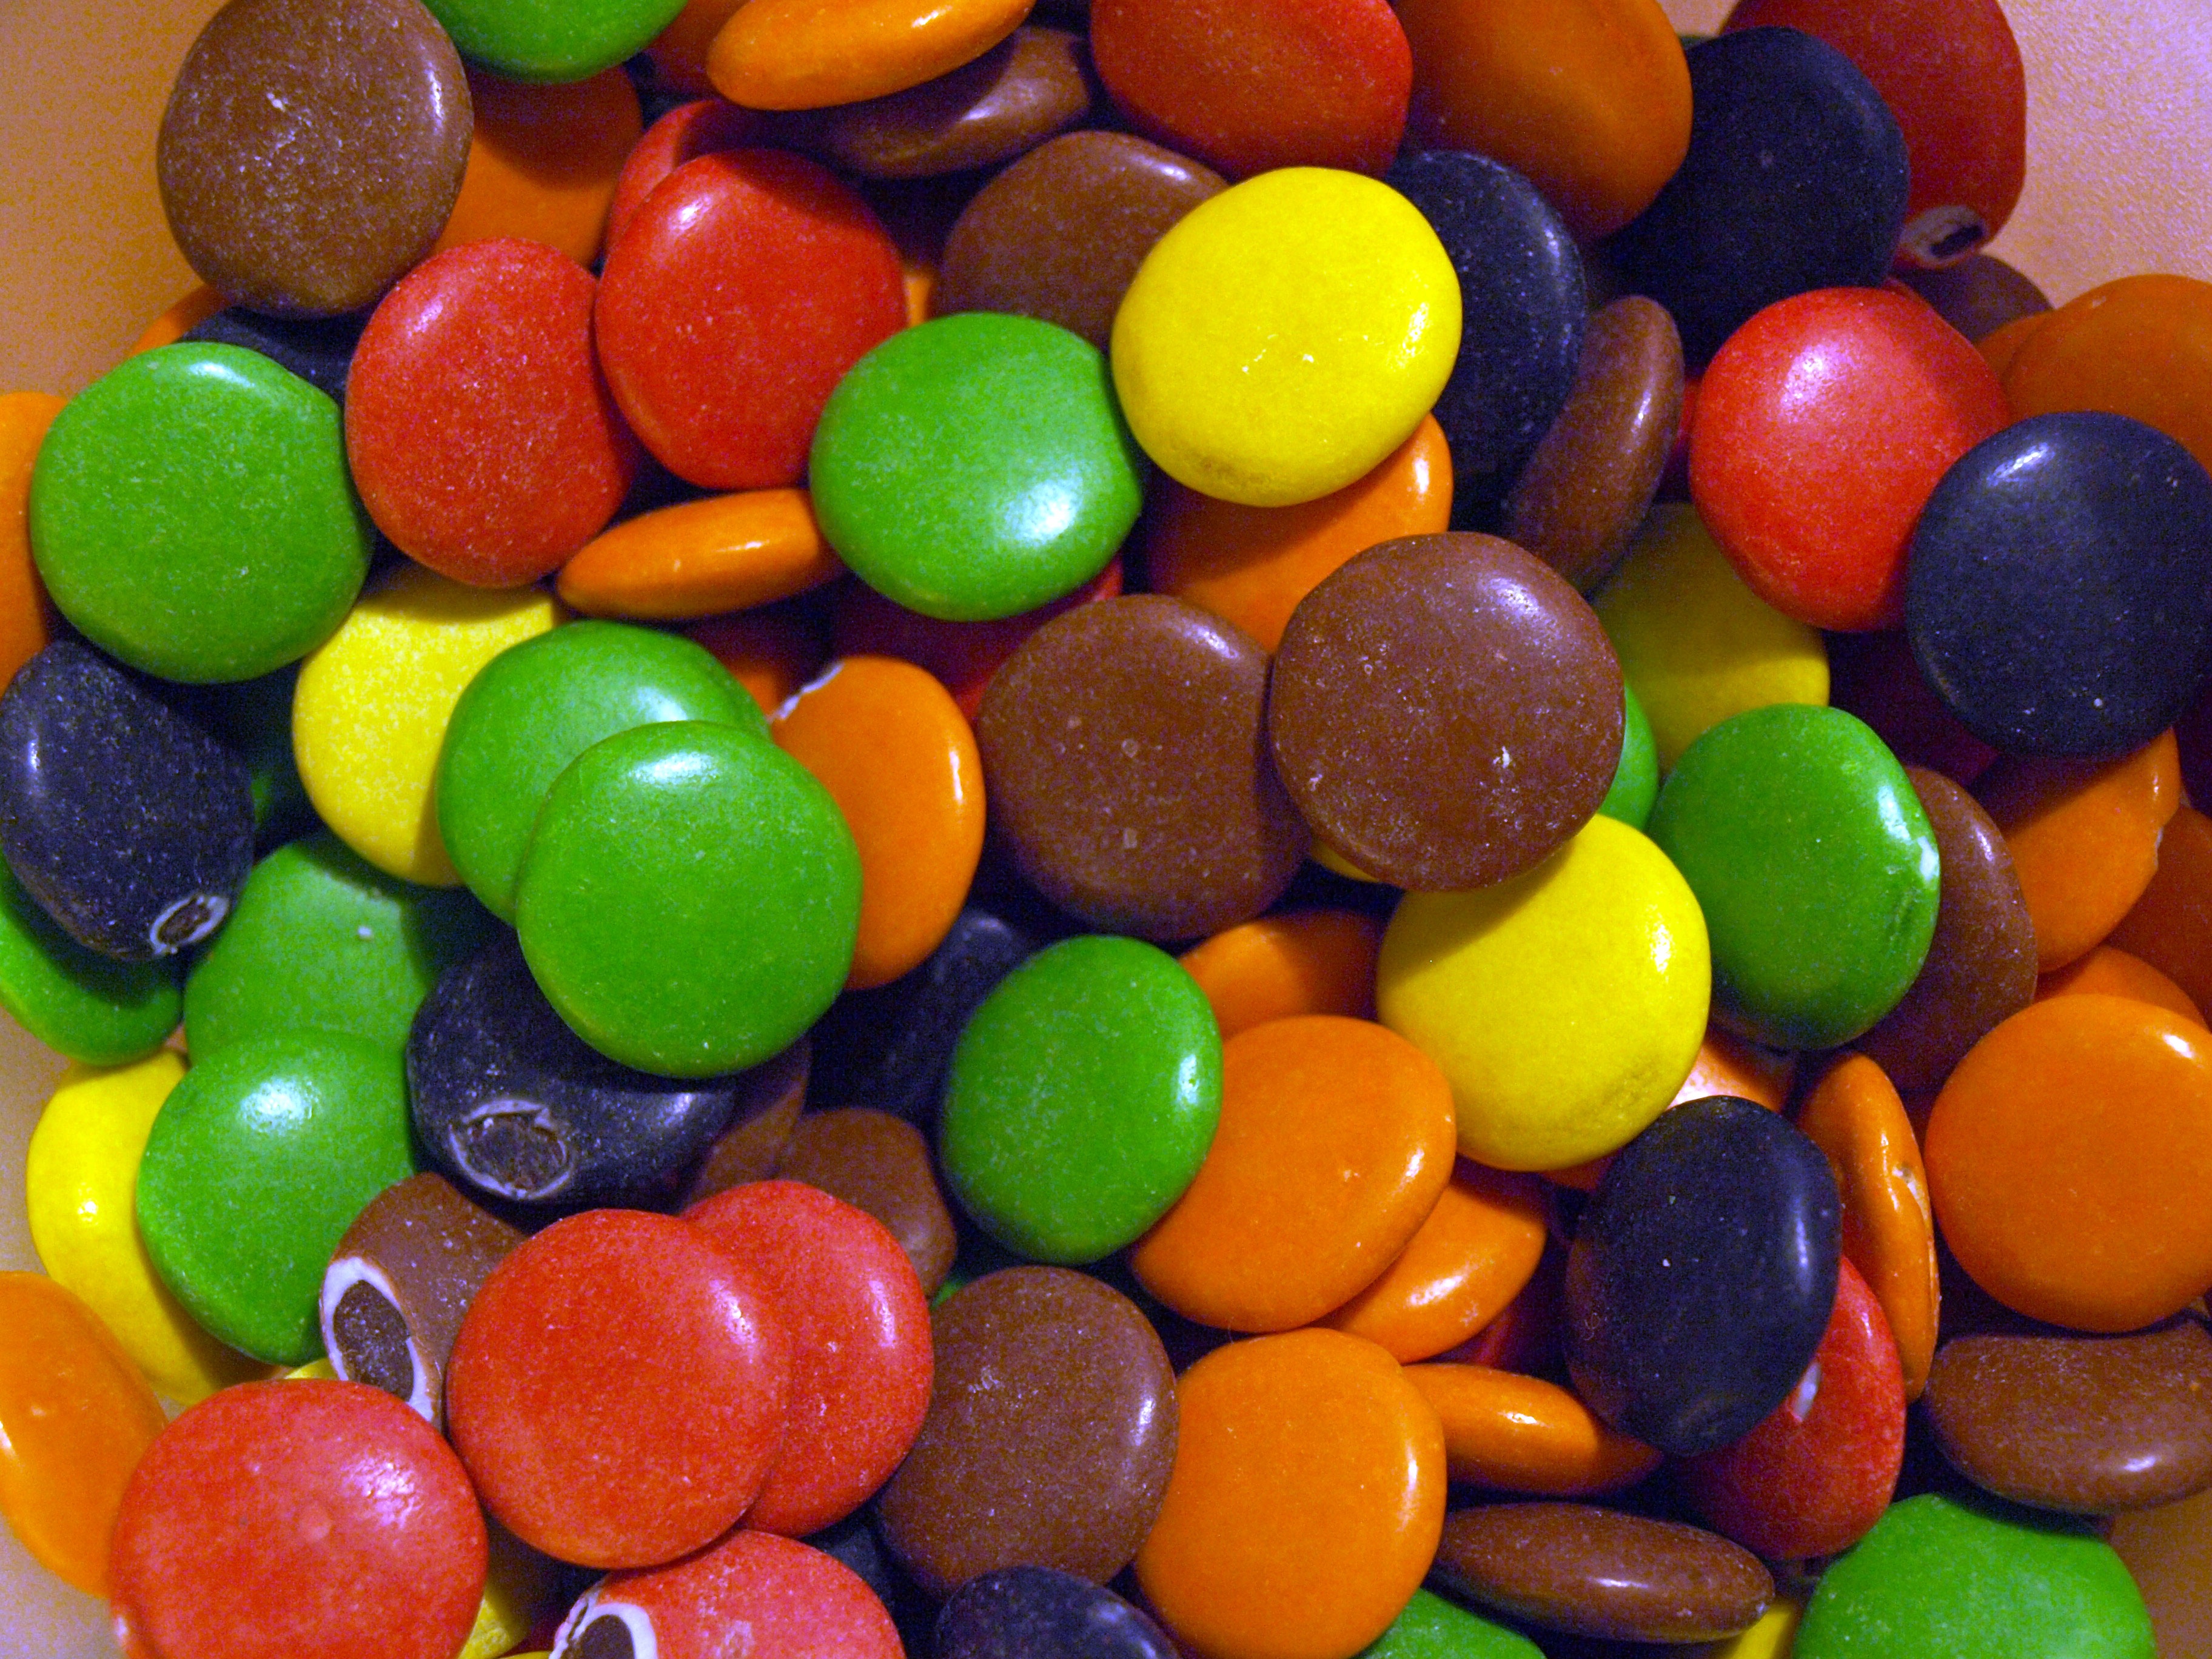
sweet, food, color, colorful, chocolate, snack, dessert, bright, candy, confection, sweetness, treat, confectionery, snack food, wine gum, gumdrop, jelly bean